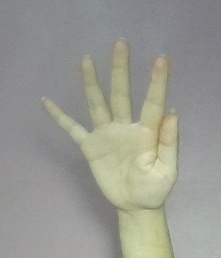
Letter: sheen